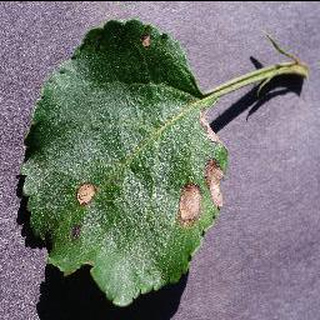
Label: apple_black_rot